Question: Please indicate a possible affordance area of the brush_with_toothbrush that can be used for brushing
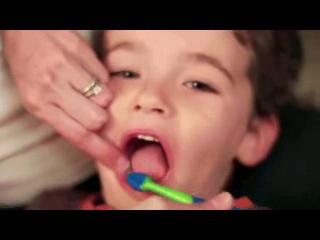
Answer: [124.689, 170.726, 195.65, 206.495]